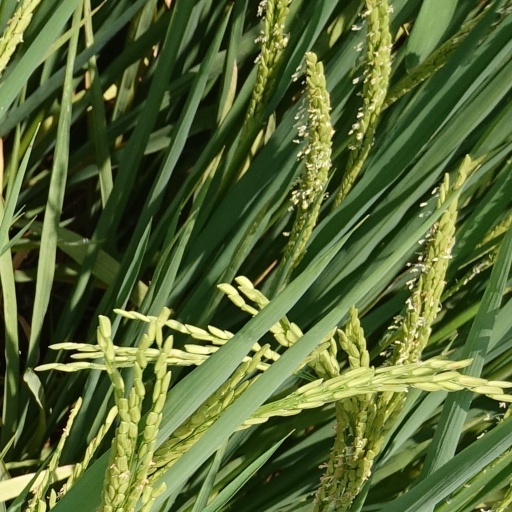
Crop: rice